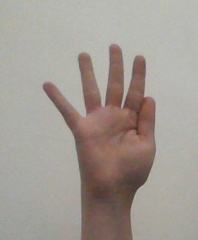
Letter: sheen